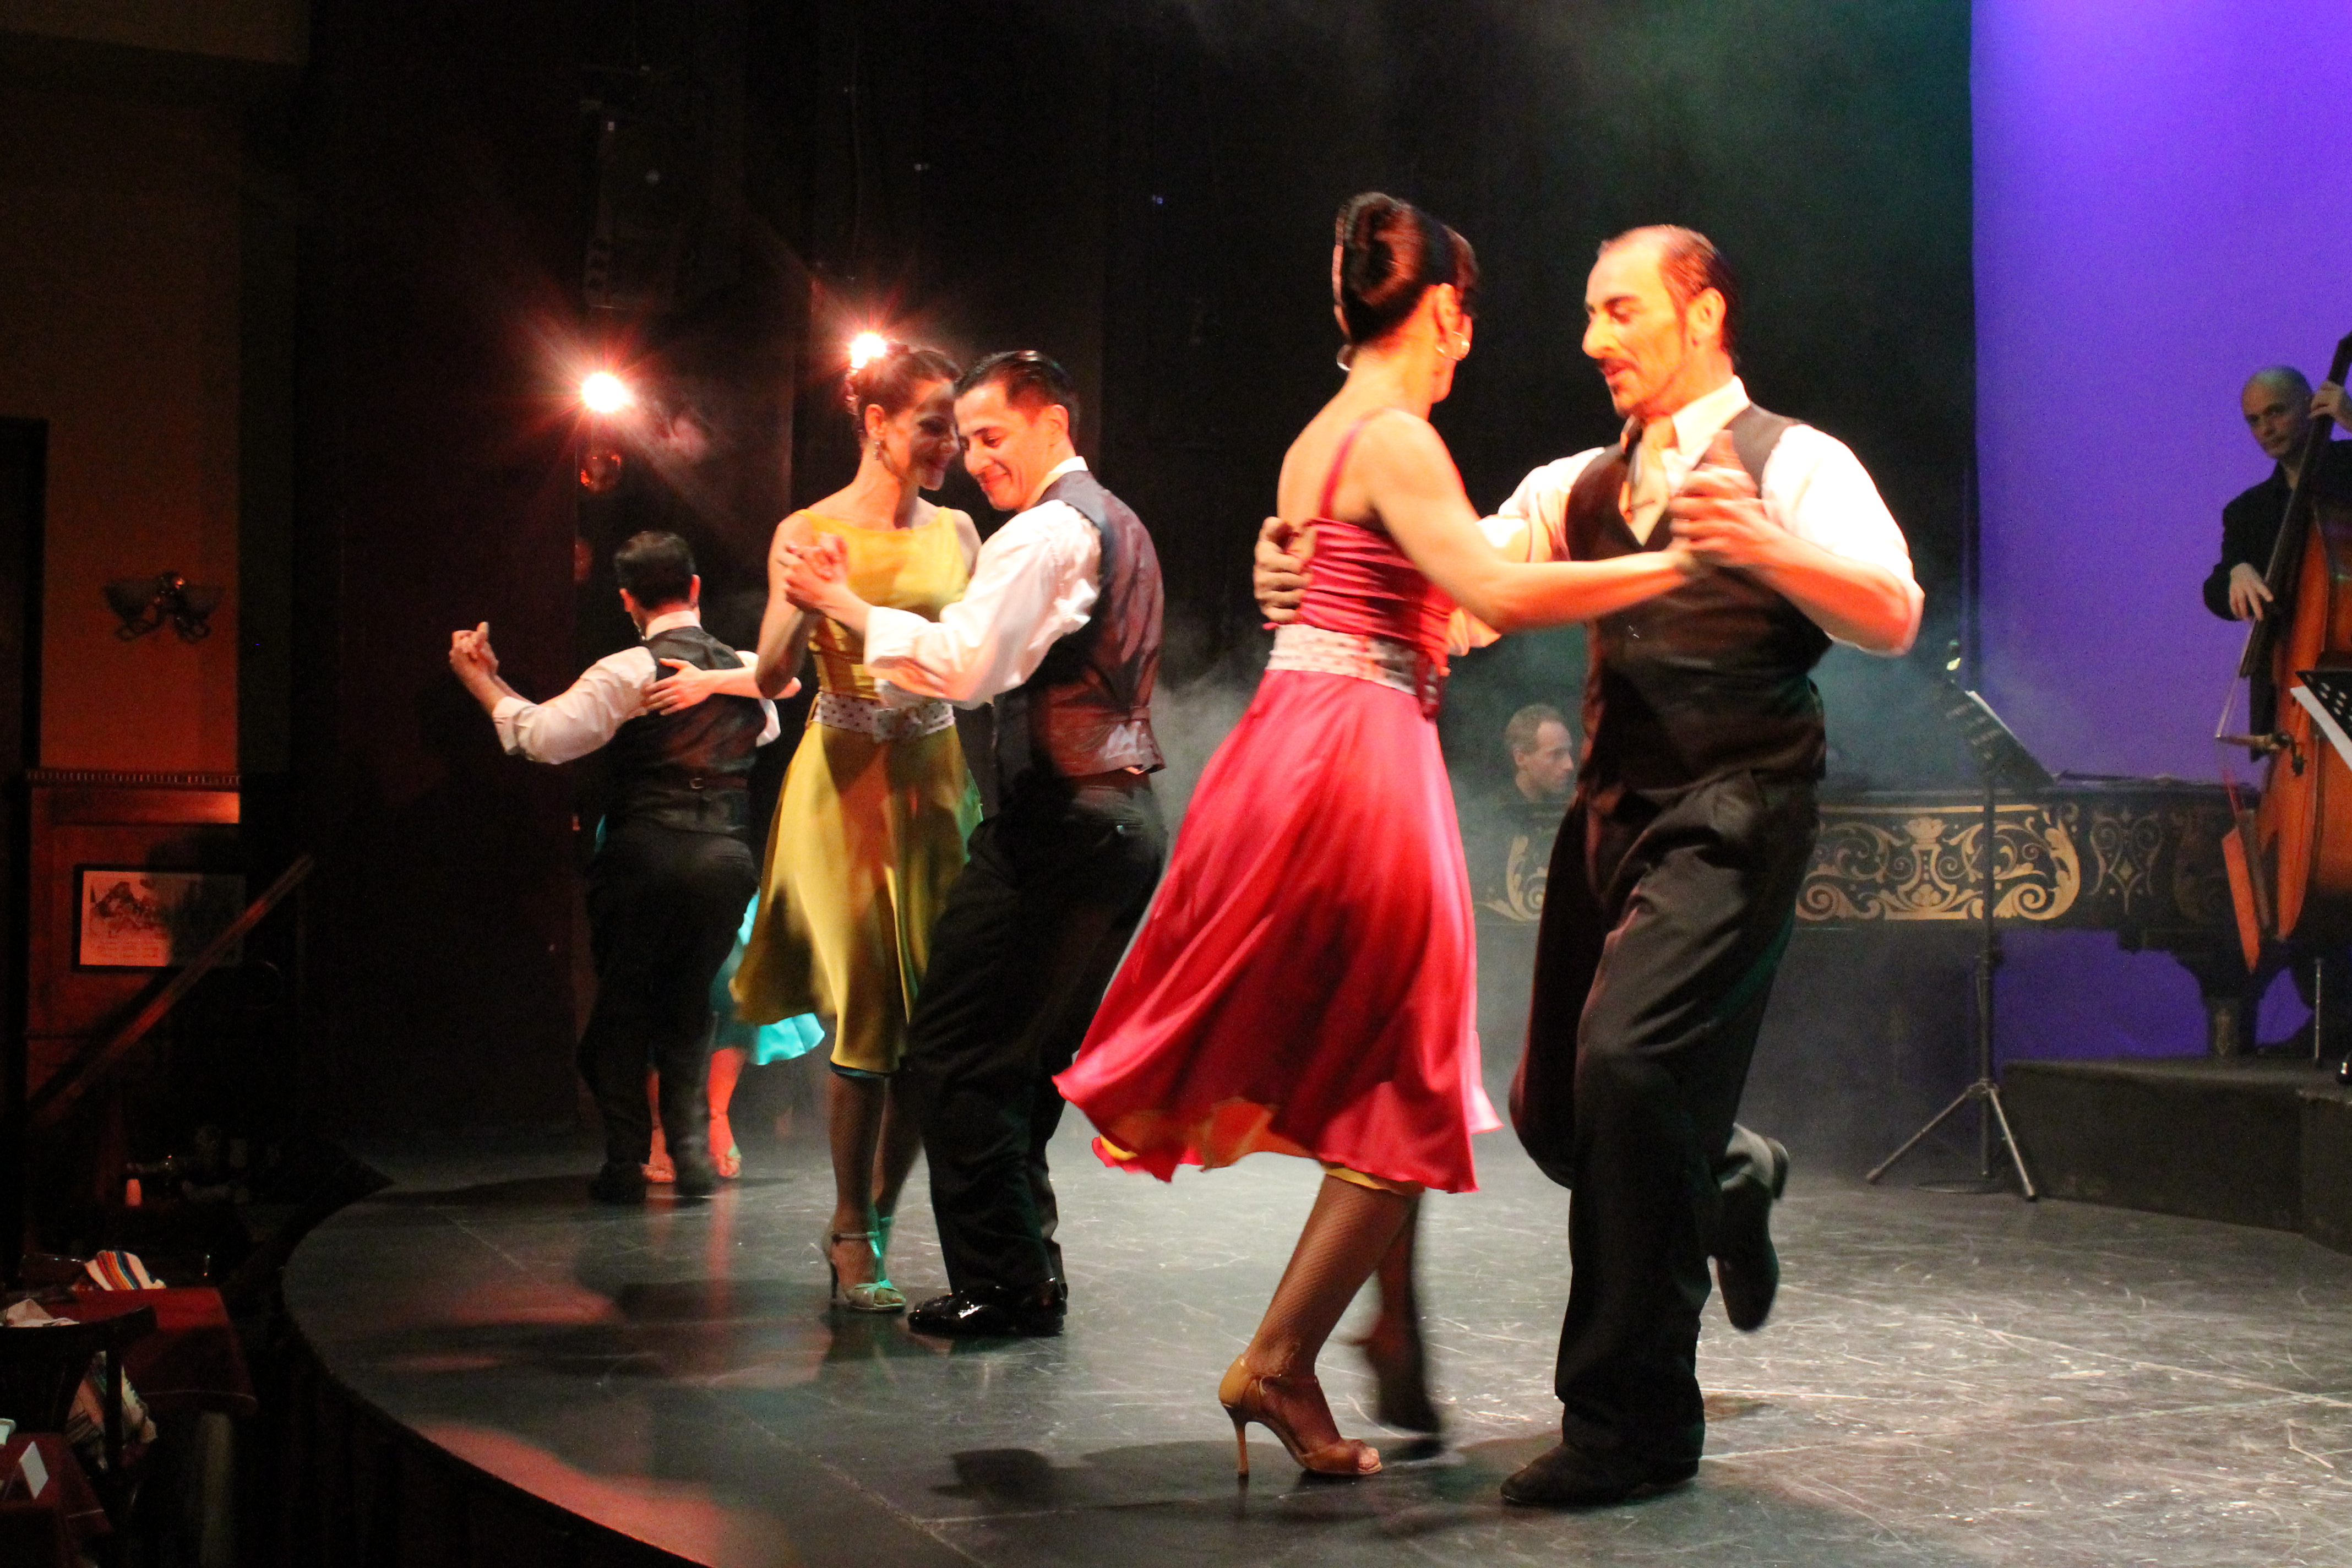
tango, performing arts, entertainment, dance, event, performance, performance art, dancesport, dancer, salsa, choreography, ballroom dance, latin dance, fun, musical, Salsa dance, team sport, sports, musical theatre, flamenco, competition, leisure, modern dance, concert dance, stage